Poplar and Stepney Rifles

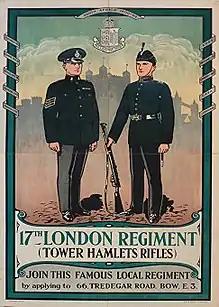
Recruitment poster "ca" 1930.

180th Brigade spent early March on the heights above the Jordan Valley. 60th (2/2nd L) Division now formed the infantry portion of "Shea's Group' for the First Trans-Jordan Raid. 2/17th and 2/19th Londons were to make assault crossing at midnight on 21/22 March 1918 (the Battle of Hijla). However, 2/17th's attack at Ghoraniyeh using punts and then swimmers failed, and the only bridgehead was made by 2/19th Bn at Hijla, where they were hauled across on rafts. The Turks opened fire on the rafts at daybreak, but the engineers completed the first pontoon bridge by 08.00. Shea's Force then began its advance towards Amman during the afternoon. At midnight on 22/23 March 180th Bde, with 2/17th Londons in reserve, attacked the foothills in front and expanded the bridgehead. On 24 March the brigade became the reserve in the bridgehead, covering the pontoon bridge at Ghoraniyeh, while the rest of the division joined the attack on Amman. This began on 28 March but was held up, so 2/17th Londons were ordered up in support. A last attack was made on the Citadel on 30 March, with one company of the 2/17th (the last reserve) sent in to help the 2/18th Londons. This also failed, and with Turkish forces threatening the flanks Shea's Force began withdrawing on 31 March, the infantry covered by 2/17th Londons. This withdrawal was completed by 2 April, leaving the defended bridgehead in place on the east bank of the Jordan.